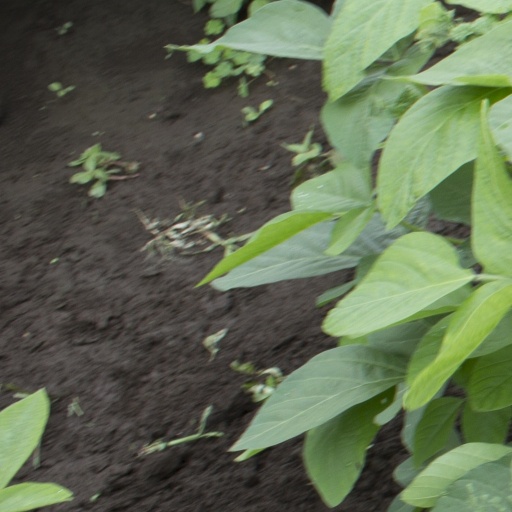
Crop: soybean